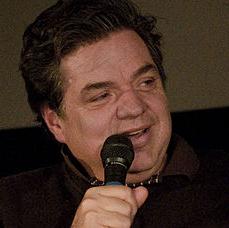
Age: 49